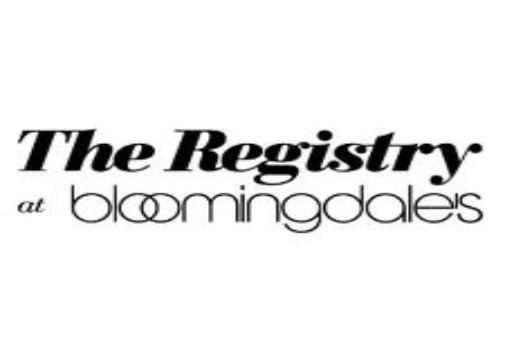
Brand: Bloomingdale's
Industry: Clothes